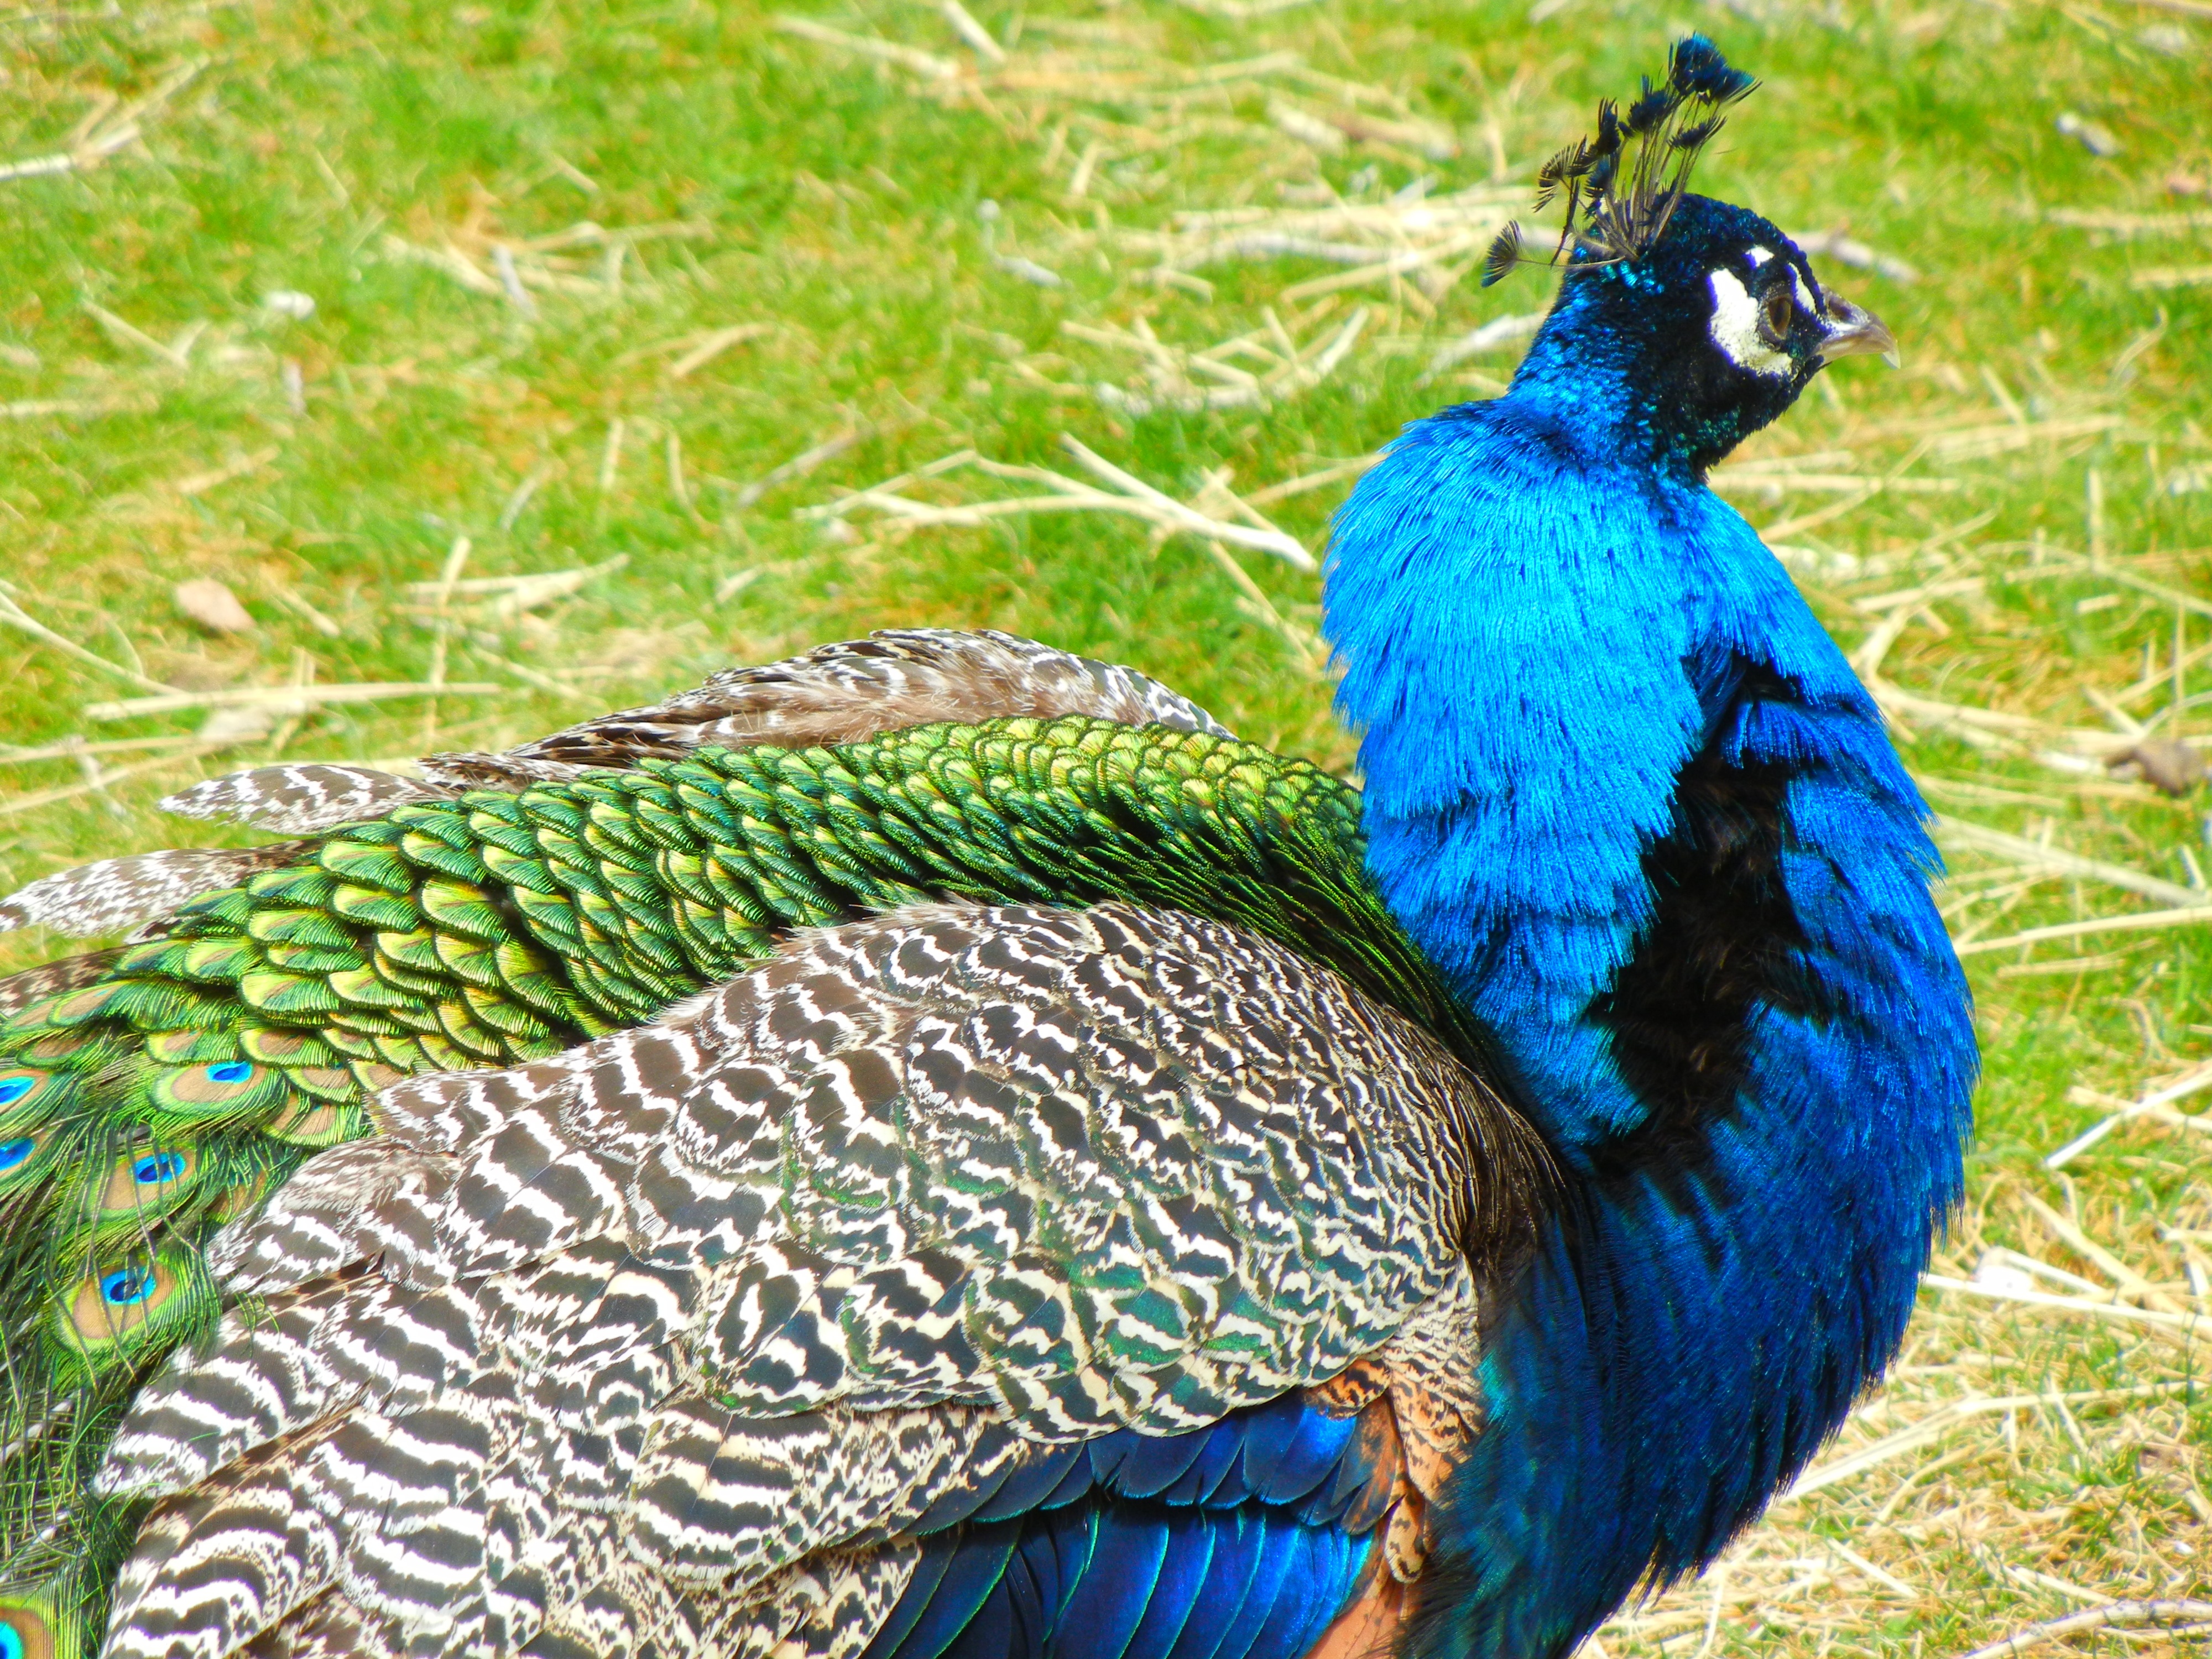
bird, prairie, wildlife, zoo, fowl, fauna, peacock, birds, galliformes, turkey, vertebrate, peafowl, phasianidae, wild turkey, domesticated turkey